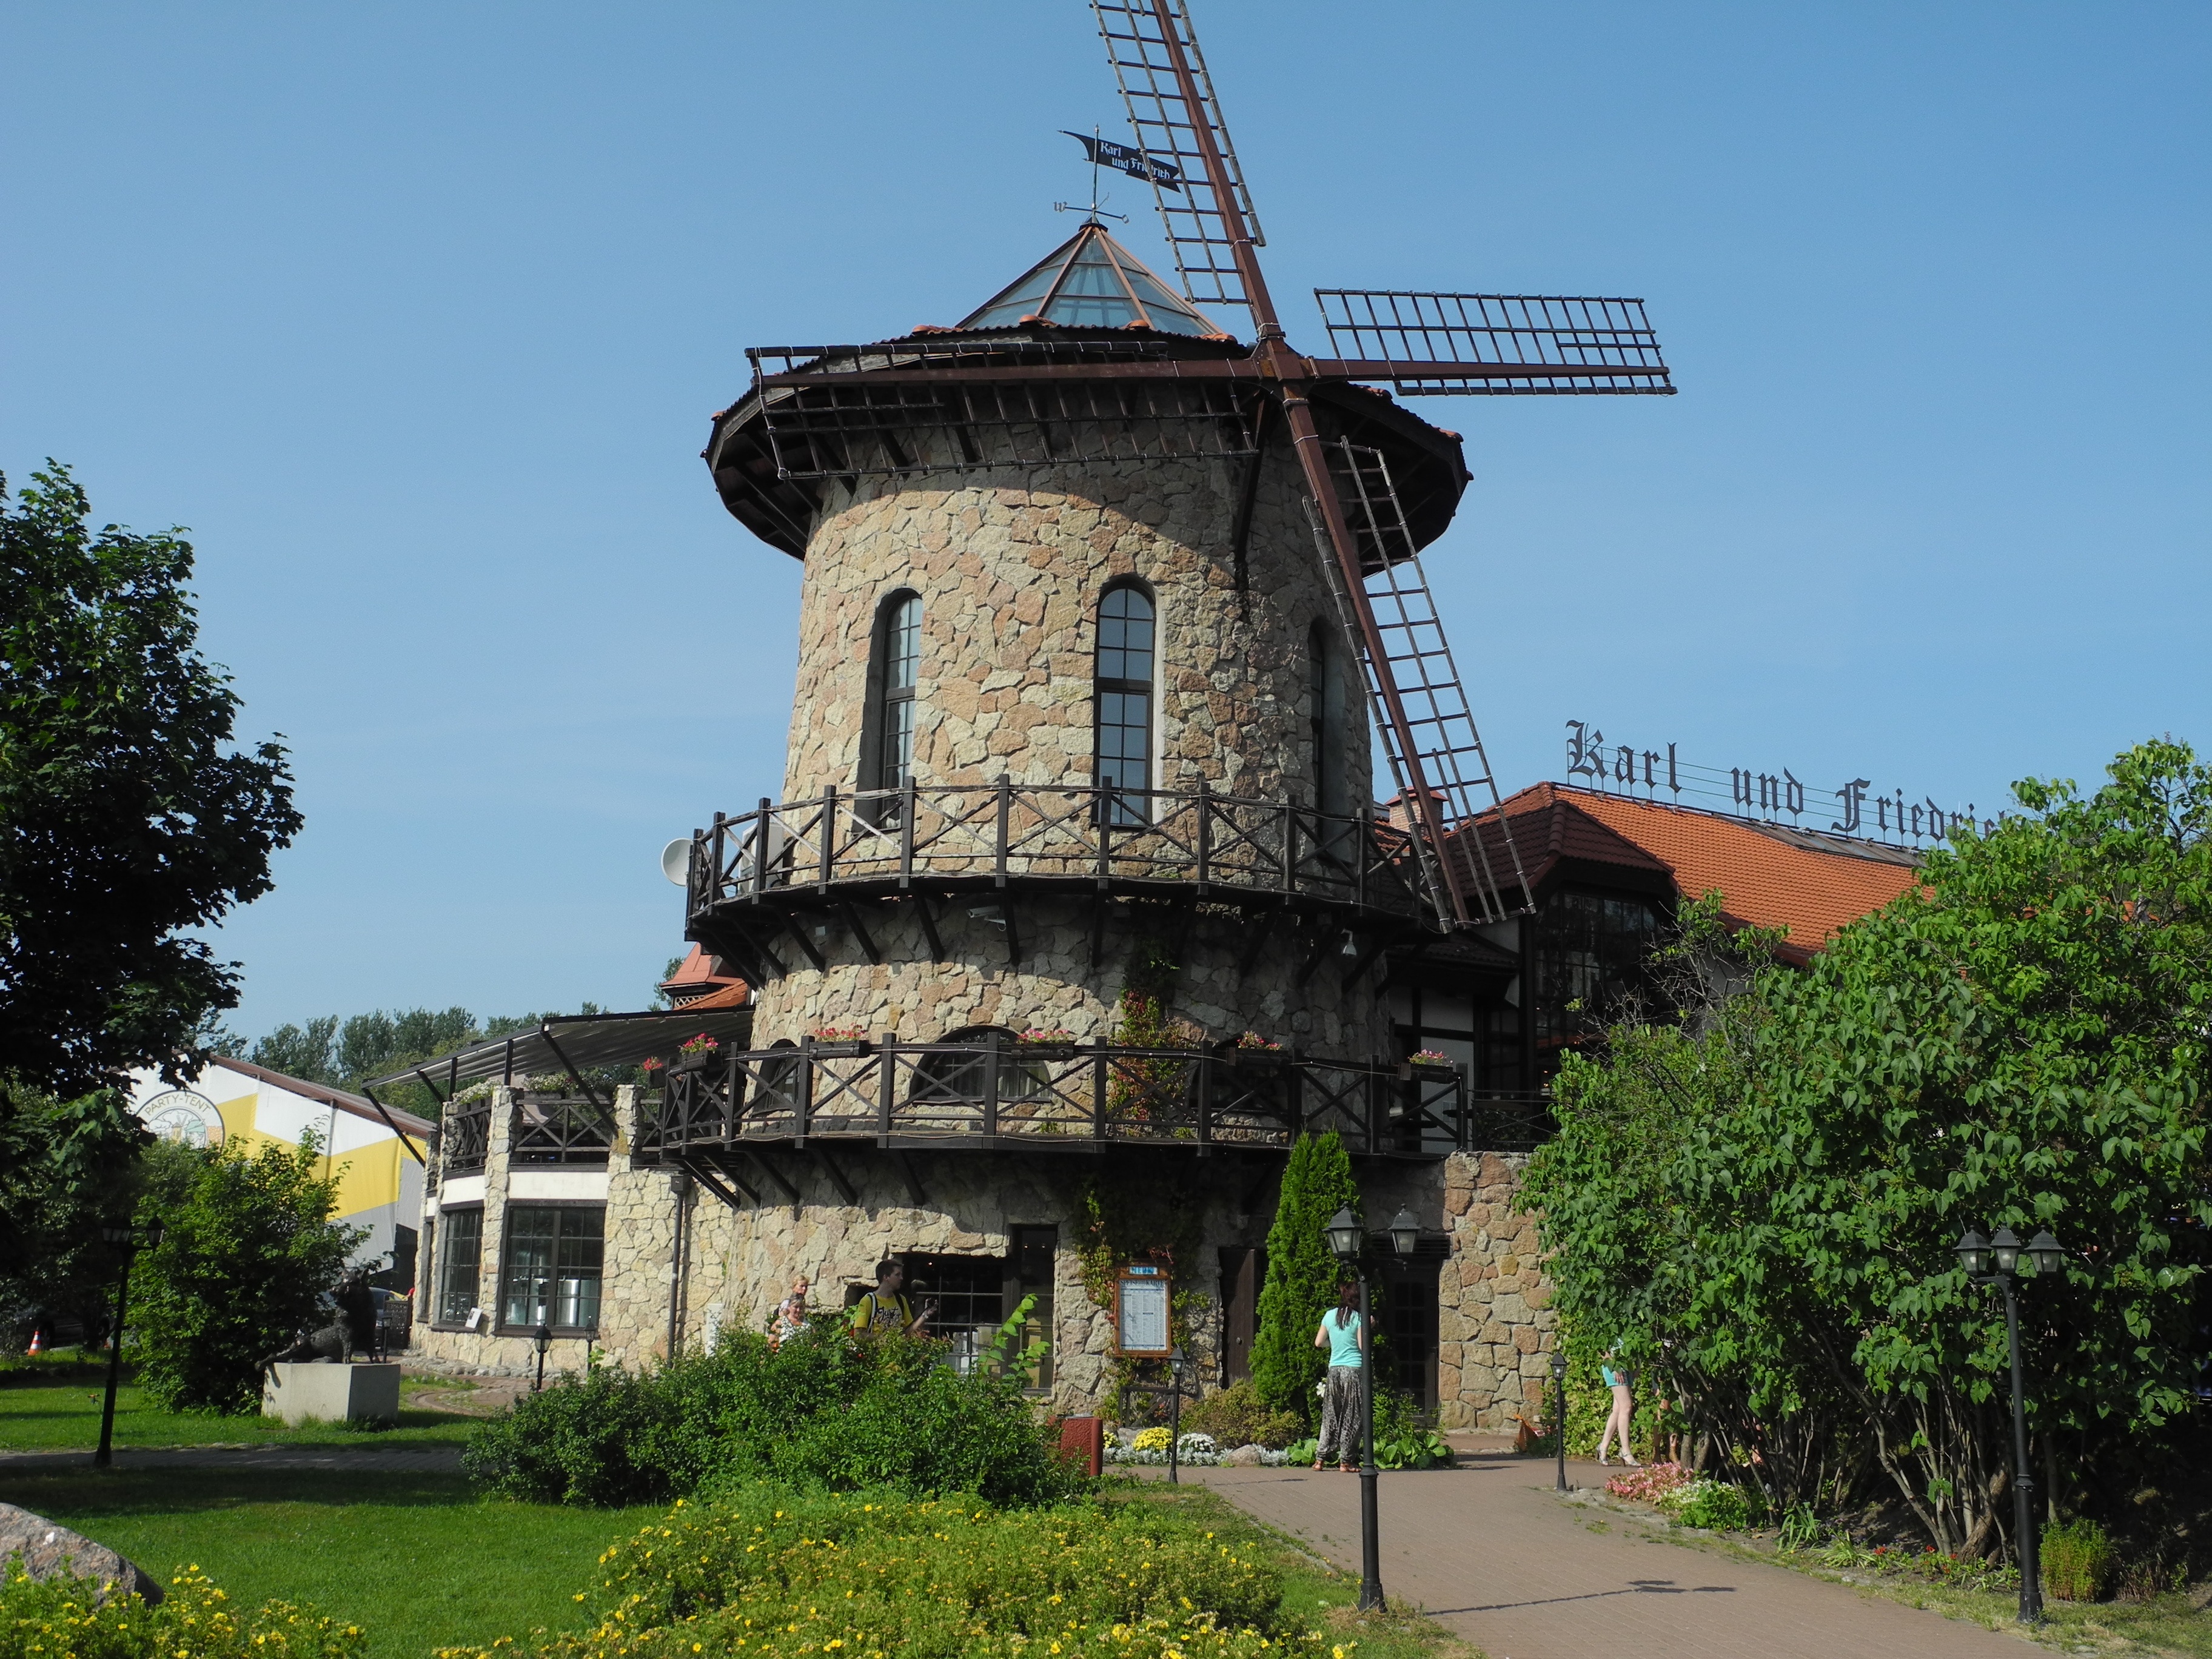
architecture, building, vacation, tower, park, landmark, sights, caf mel nicv